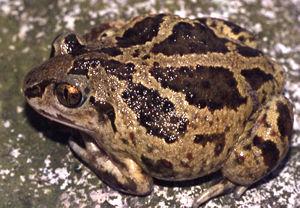
Pelobates est un genre d'amphibiens de la famille des Pelobatidae.
Le Pélobate brun, Pelobates fuscus, est une espèce d'amphibiens de la famille des Pelobatidae. Cet amphibien a des mœurs nocturnes et s'abrite dans des terriers.
Cette liste des amphibiens de France regroupe les espèces d'amphibiens vivant en France métropolitaine.
La réserve naturelle nationale du Delta de la Sauer est une réserve naturelle nationale de la région Grand Est. Créée en 1997, elle s’étend sur 486 ha et protège une zone humide rhénane à la biodiversité remarquable.